Romagna

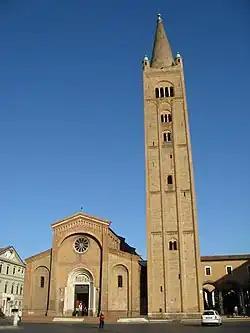
The Abbazia di San Mercuriale, Forlì, built in 1180

The name "Romagna" originates from the Latin name "Romania", which originally was the generic name for "land inhabited by Romans", and first appeared on Latin documents in the 5th century AD. It later took on the more specific meaning of "territory subjected to Eastern Roman rule", whose citizens called themselves Romans ("Romani" in Latin; , "Rhomaîoi" in Greek). Thus the term "Romania" came to be used to refer to the territory administered by the Exarchate of Ravenna in contrast to other parts of northern Italy under Lombard rule, named "Langobardia" or "Lombardy".